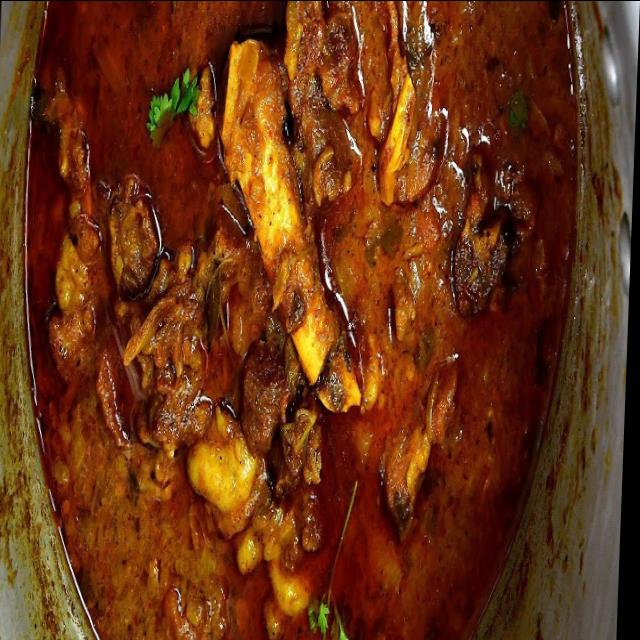
Dish: mutton_curry